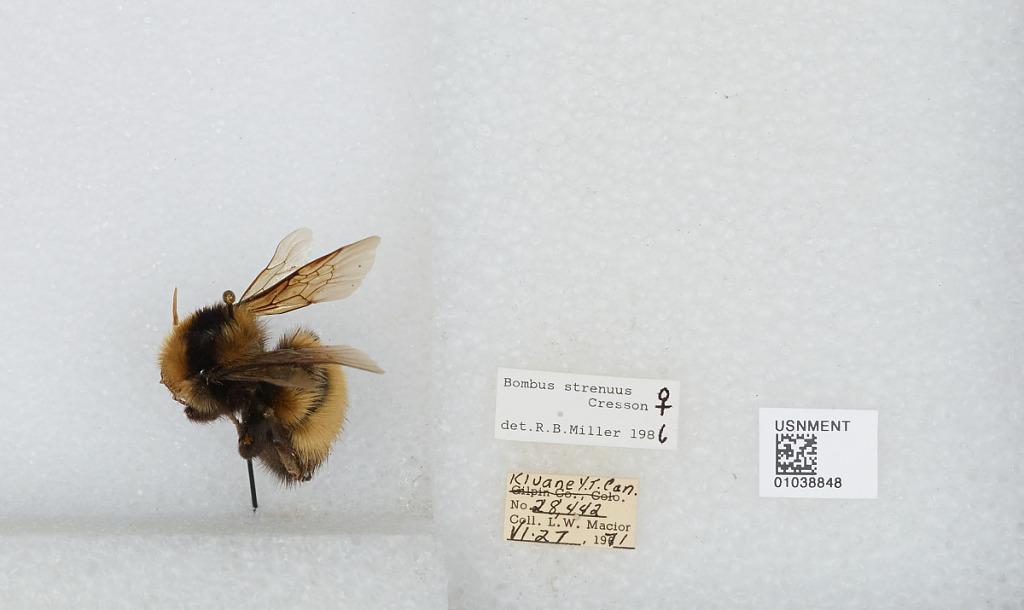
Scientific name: Bombus (Alpinobombus) neoboreus Sladen
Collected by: L. Macior
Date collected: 1971-6-27
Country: Canada
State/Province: Yukon Territory
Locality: Kluane
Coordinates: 60.75, -139.5
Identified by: Miller, R. B.